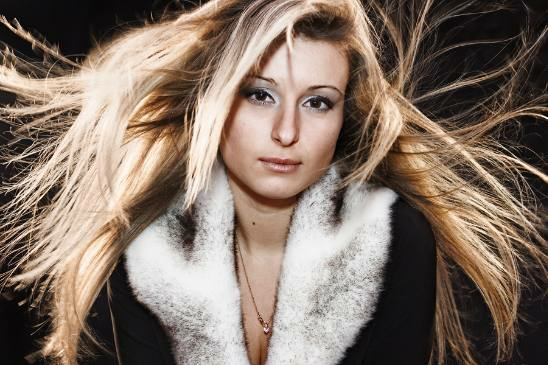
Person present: Yes